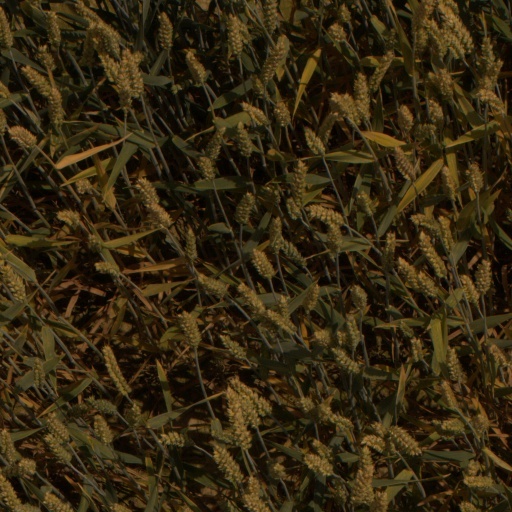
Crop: wheat